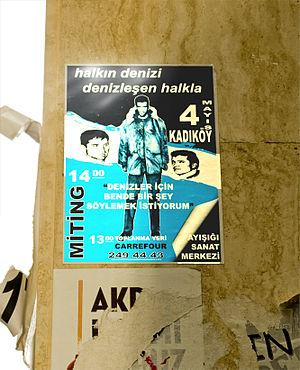
une affiche de Deniz Gezmis
Deniz Gezmiş, né le 27 février 1947 à Ayaş et mort pendu le 6 mai 1972 au Centre pénitentiaire d'Ankara, était un militant révolutionnaire turc, l'un des fondateurs de l'organisation armée THKO, et devenu une figure emblématique de l'extrême gauche turque.